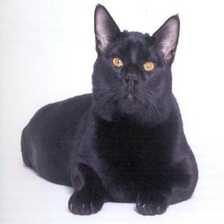
Species: cat
Breed: Bombay